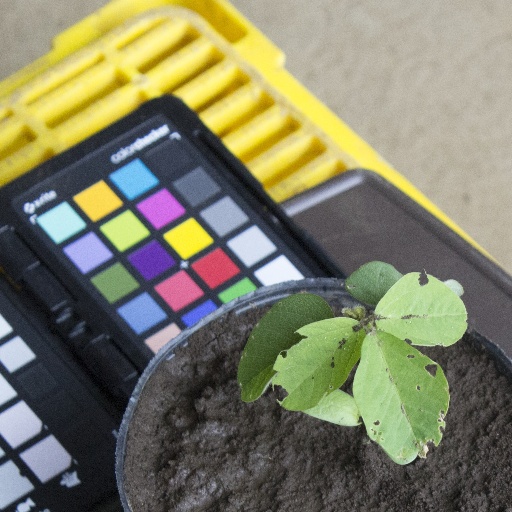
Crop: soybean